Średnia Krokiew

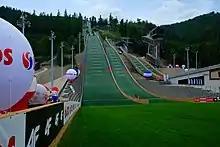

Kompleks Średniej Krokwi im. Bronisława Czecha ("The Bronisław Czech Medium Krokiew Complex") is a ski jumping complex of normal, medium, and small hills, built on the slope of mountain (1378 m) in Zakopane, Poland.